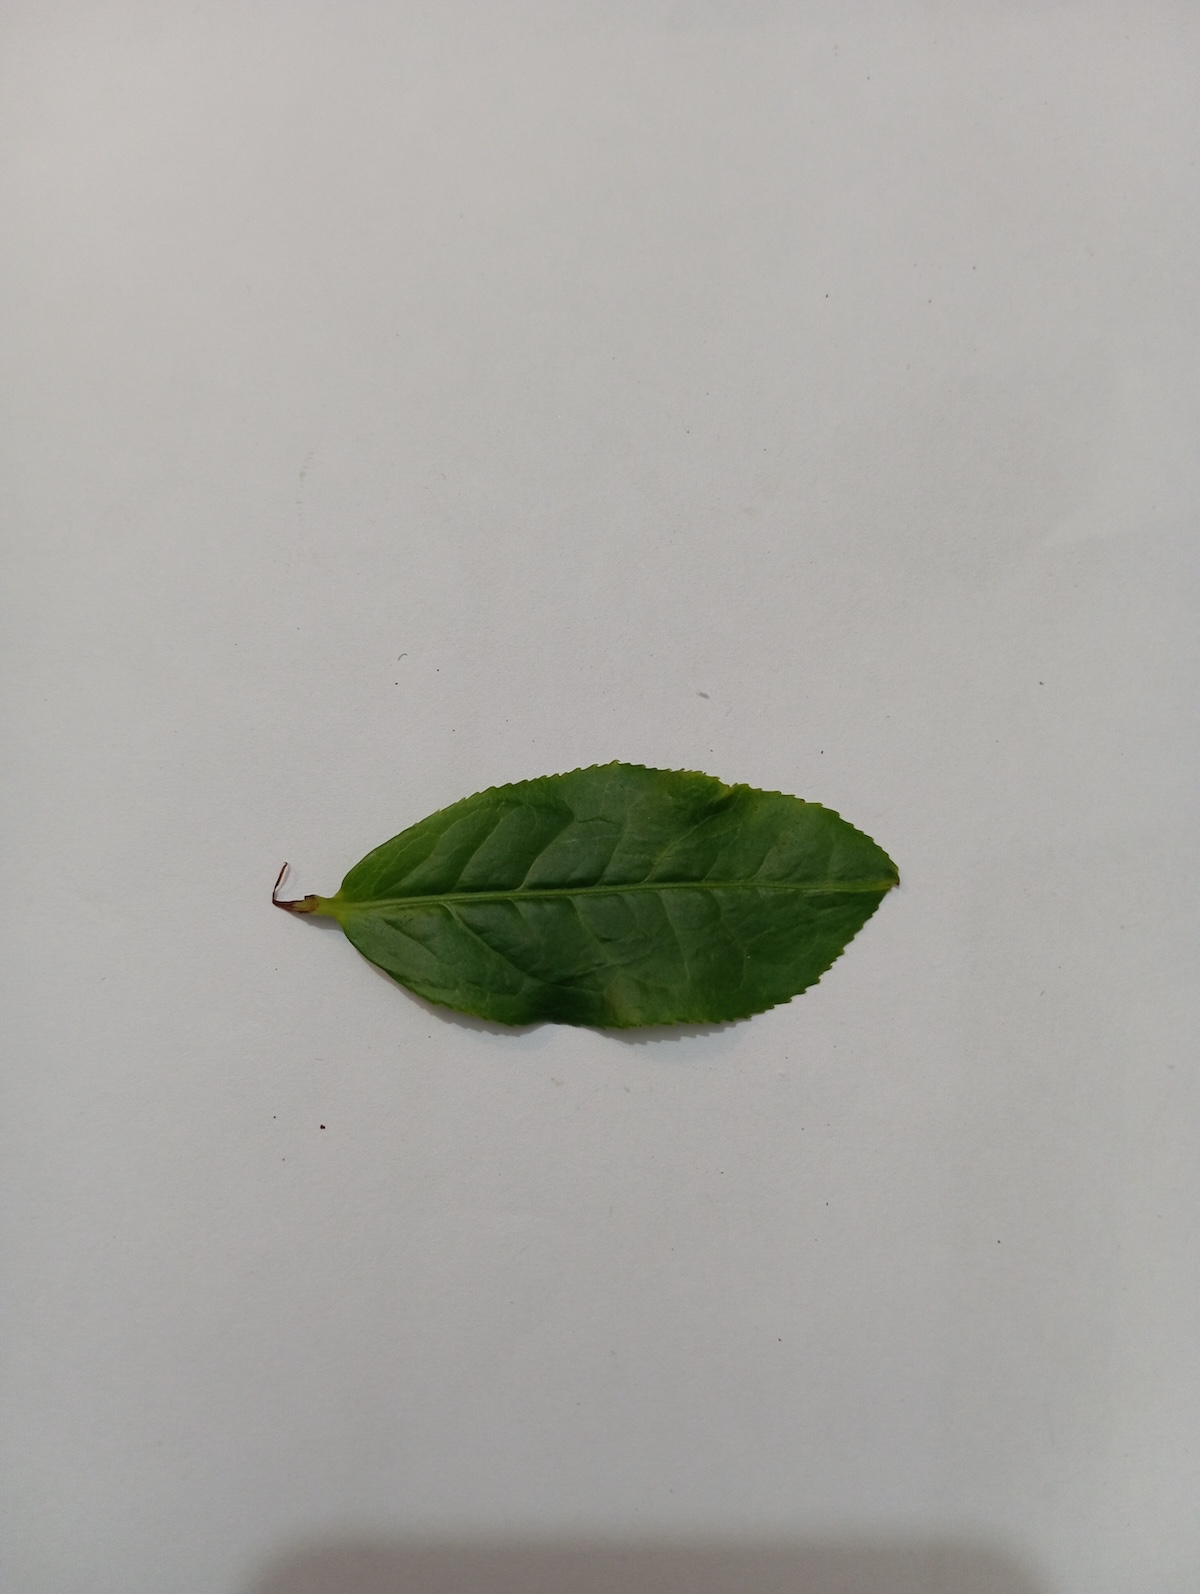
Label: Healthy leaf